Tights

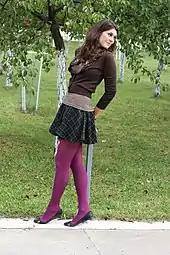
A woman wearing tights under a skirt

Tights are a kind of cloth garment, most often sheathing the body from the waist to the toe tips with a tight fit, hence the name. They come in absolute opaque, opaque, sheer and fishnet styles — or a combination, such as the original concept of the American term pantyhose with sheer legs and opaque panty. A variant, toe tights, are tights with individual toes, in the same way toe socks are socks with individual toes.